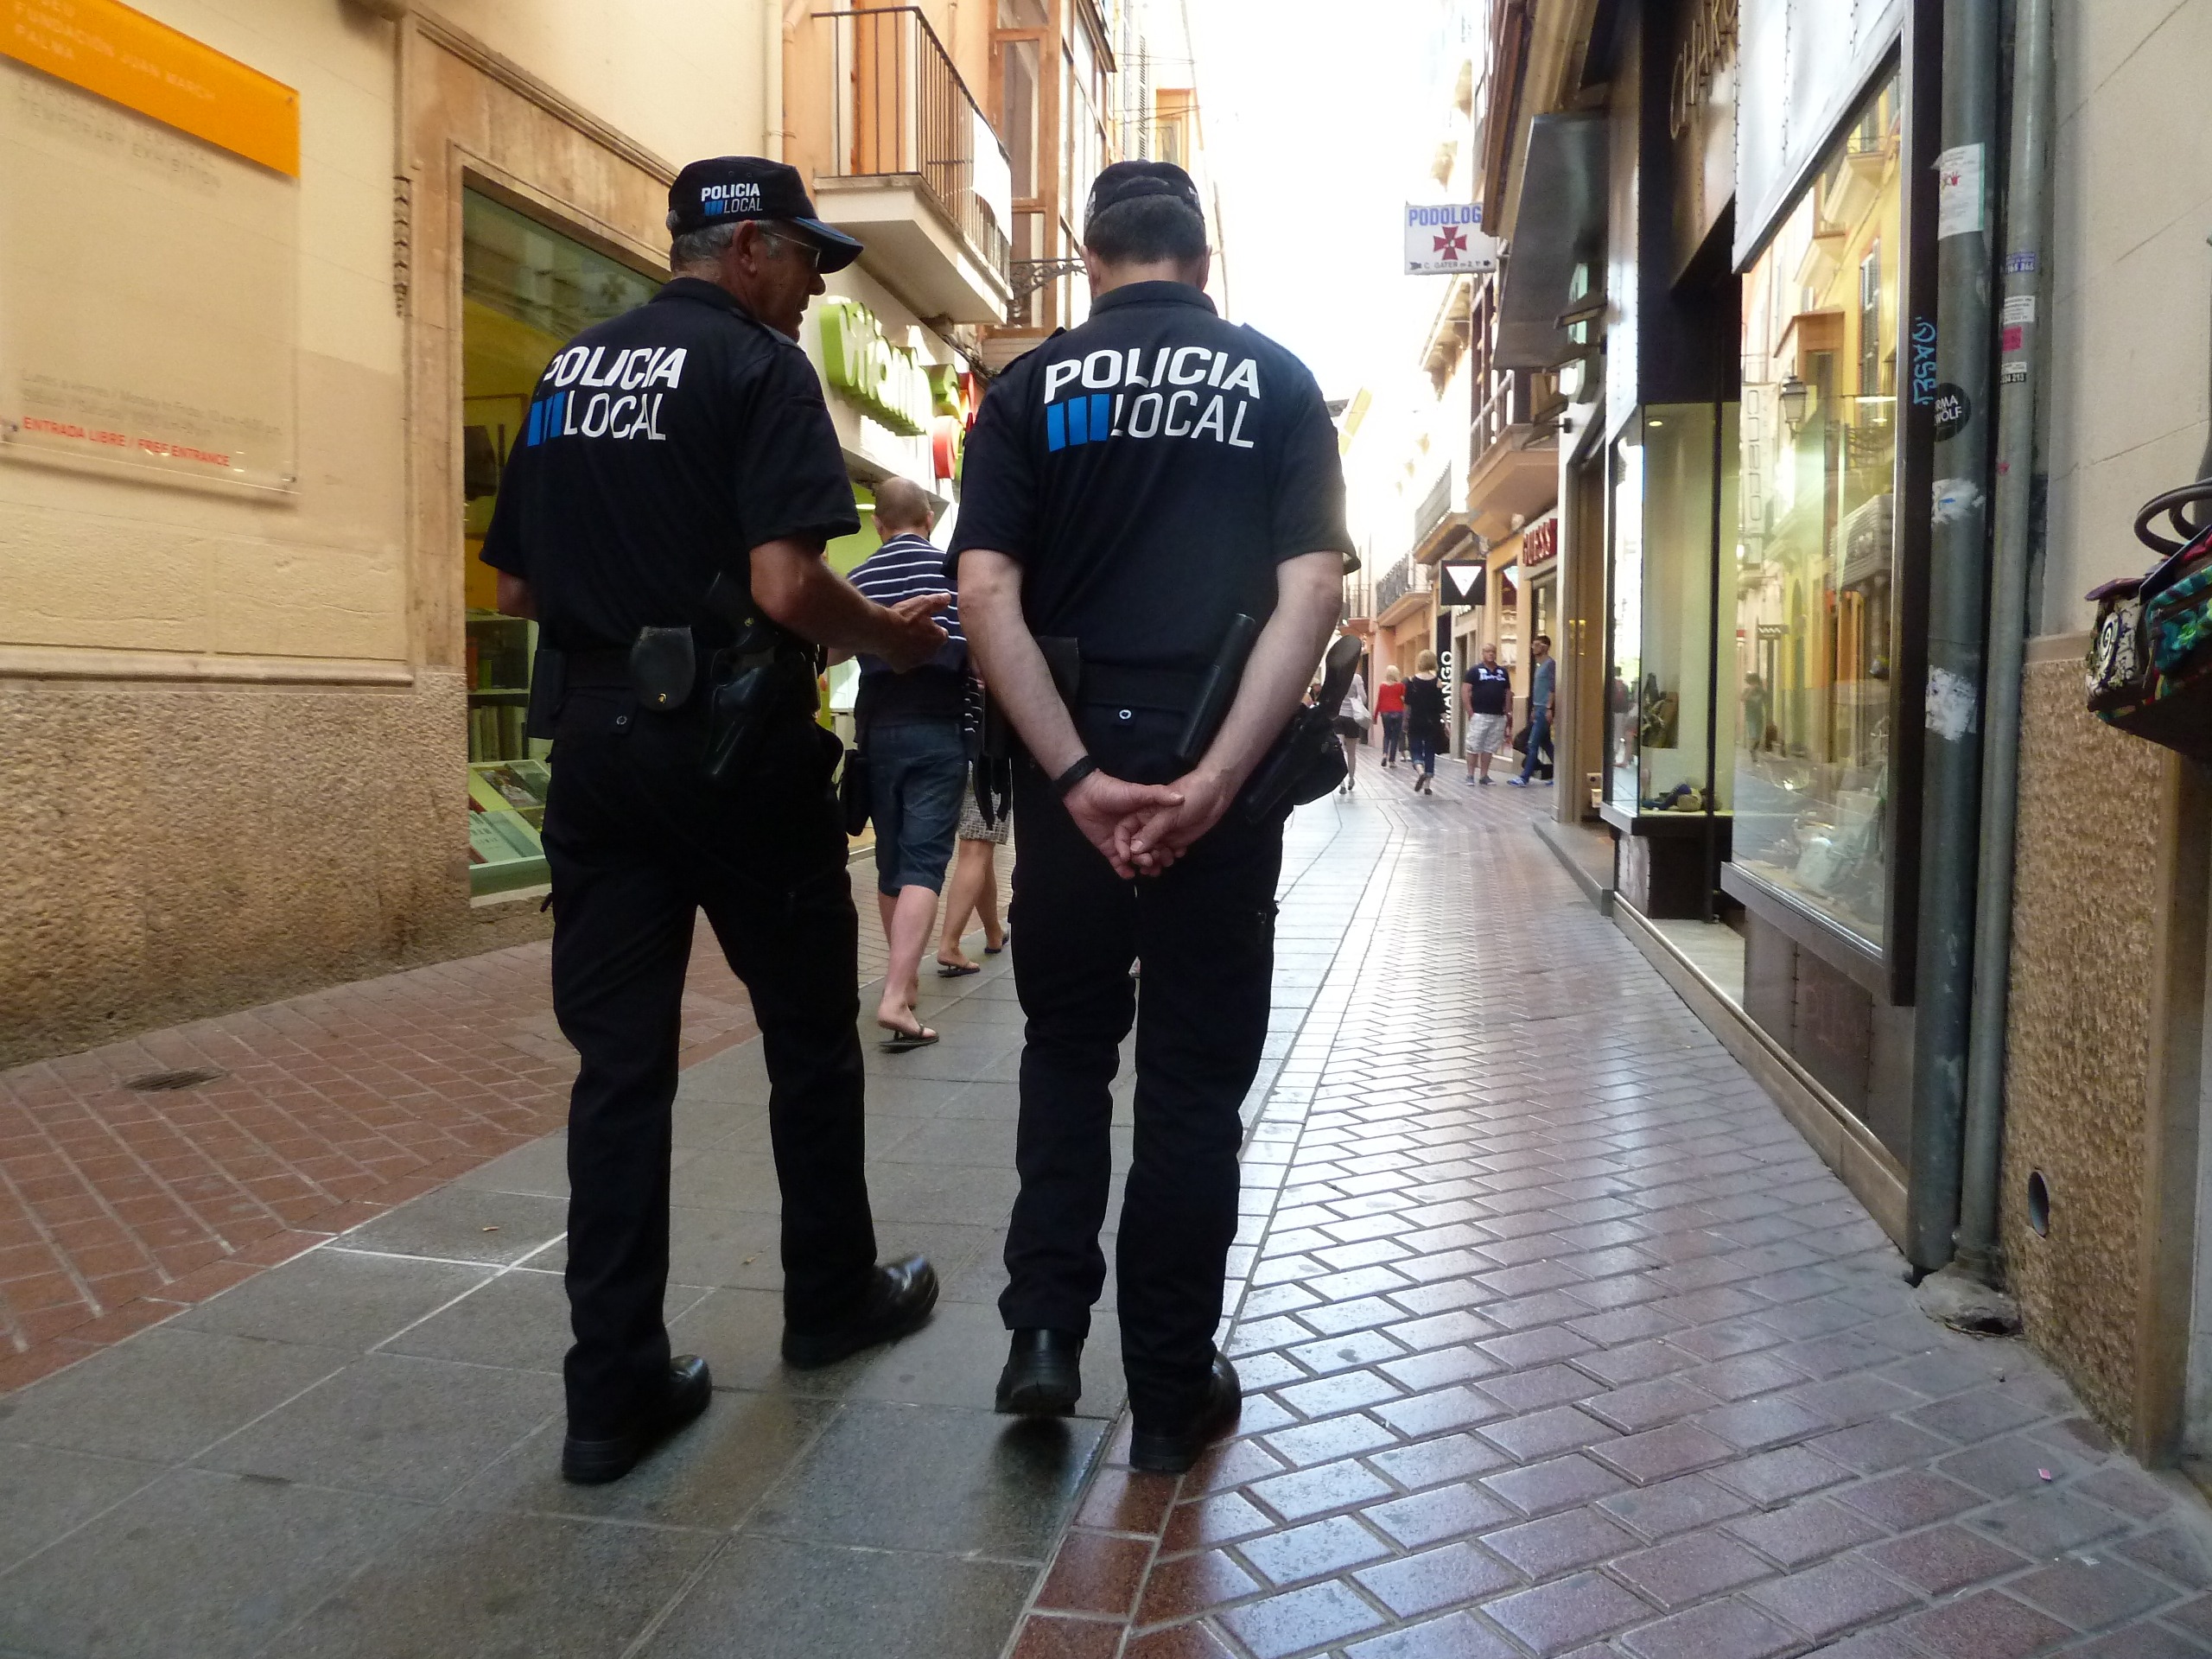
pedestrian, old town, police, mallorca, palma, police officers, police officer